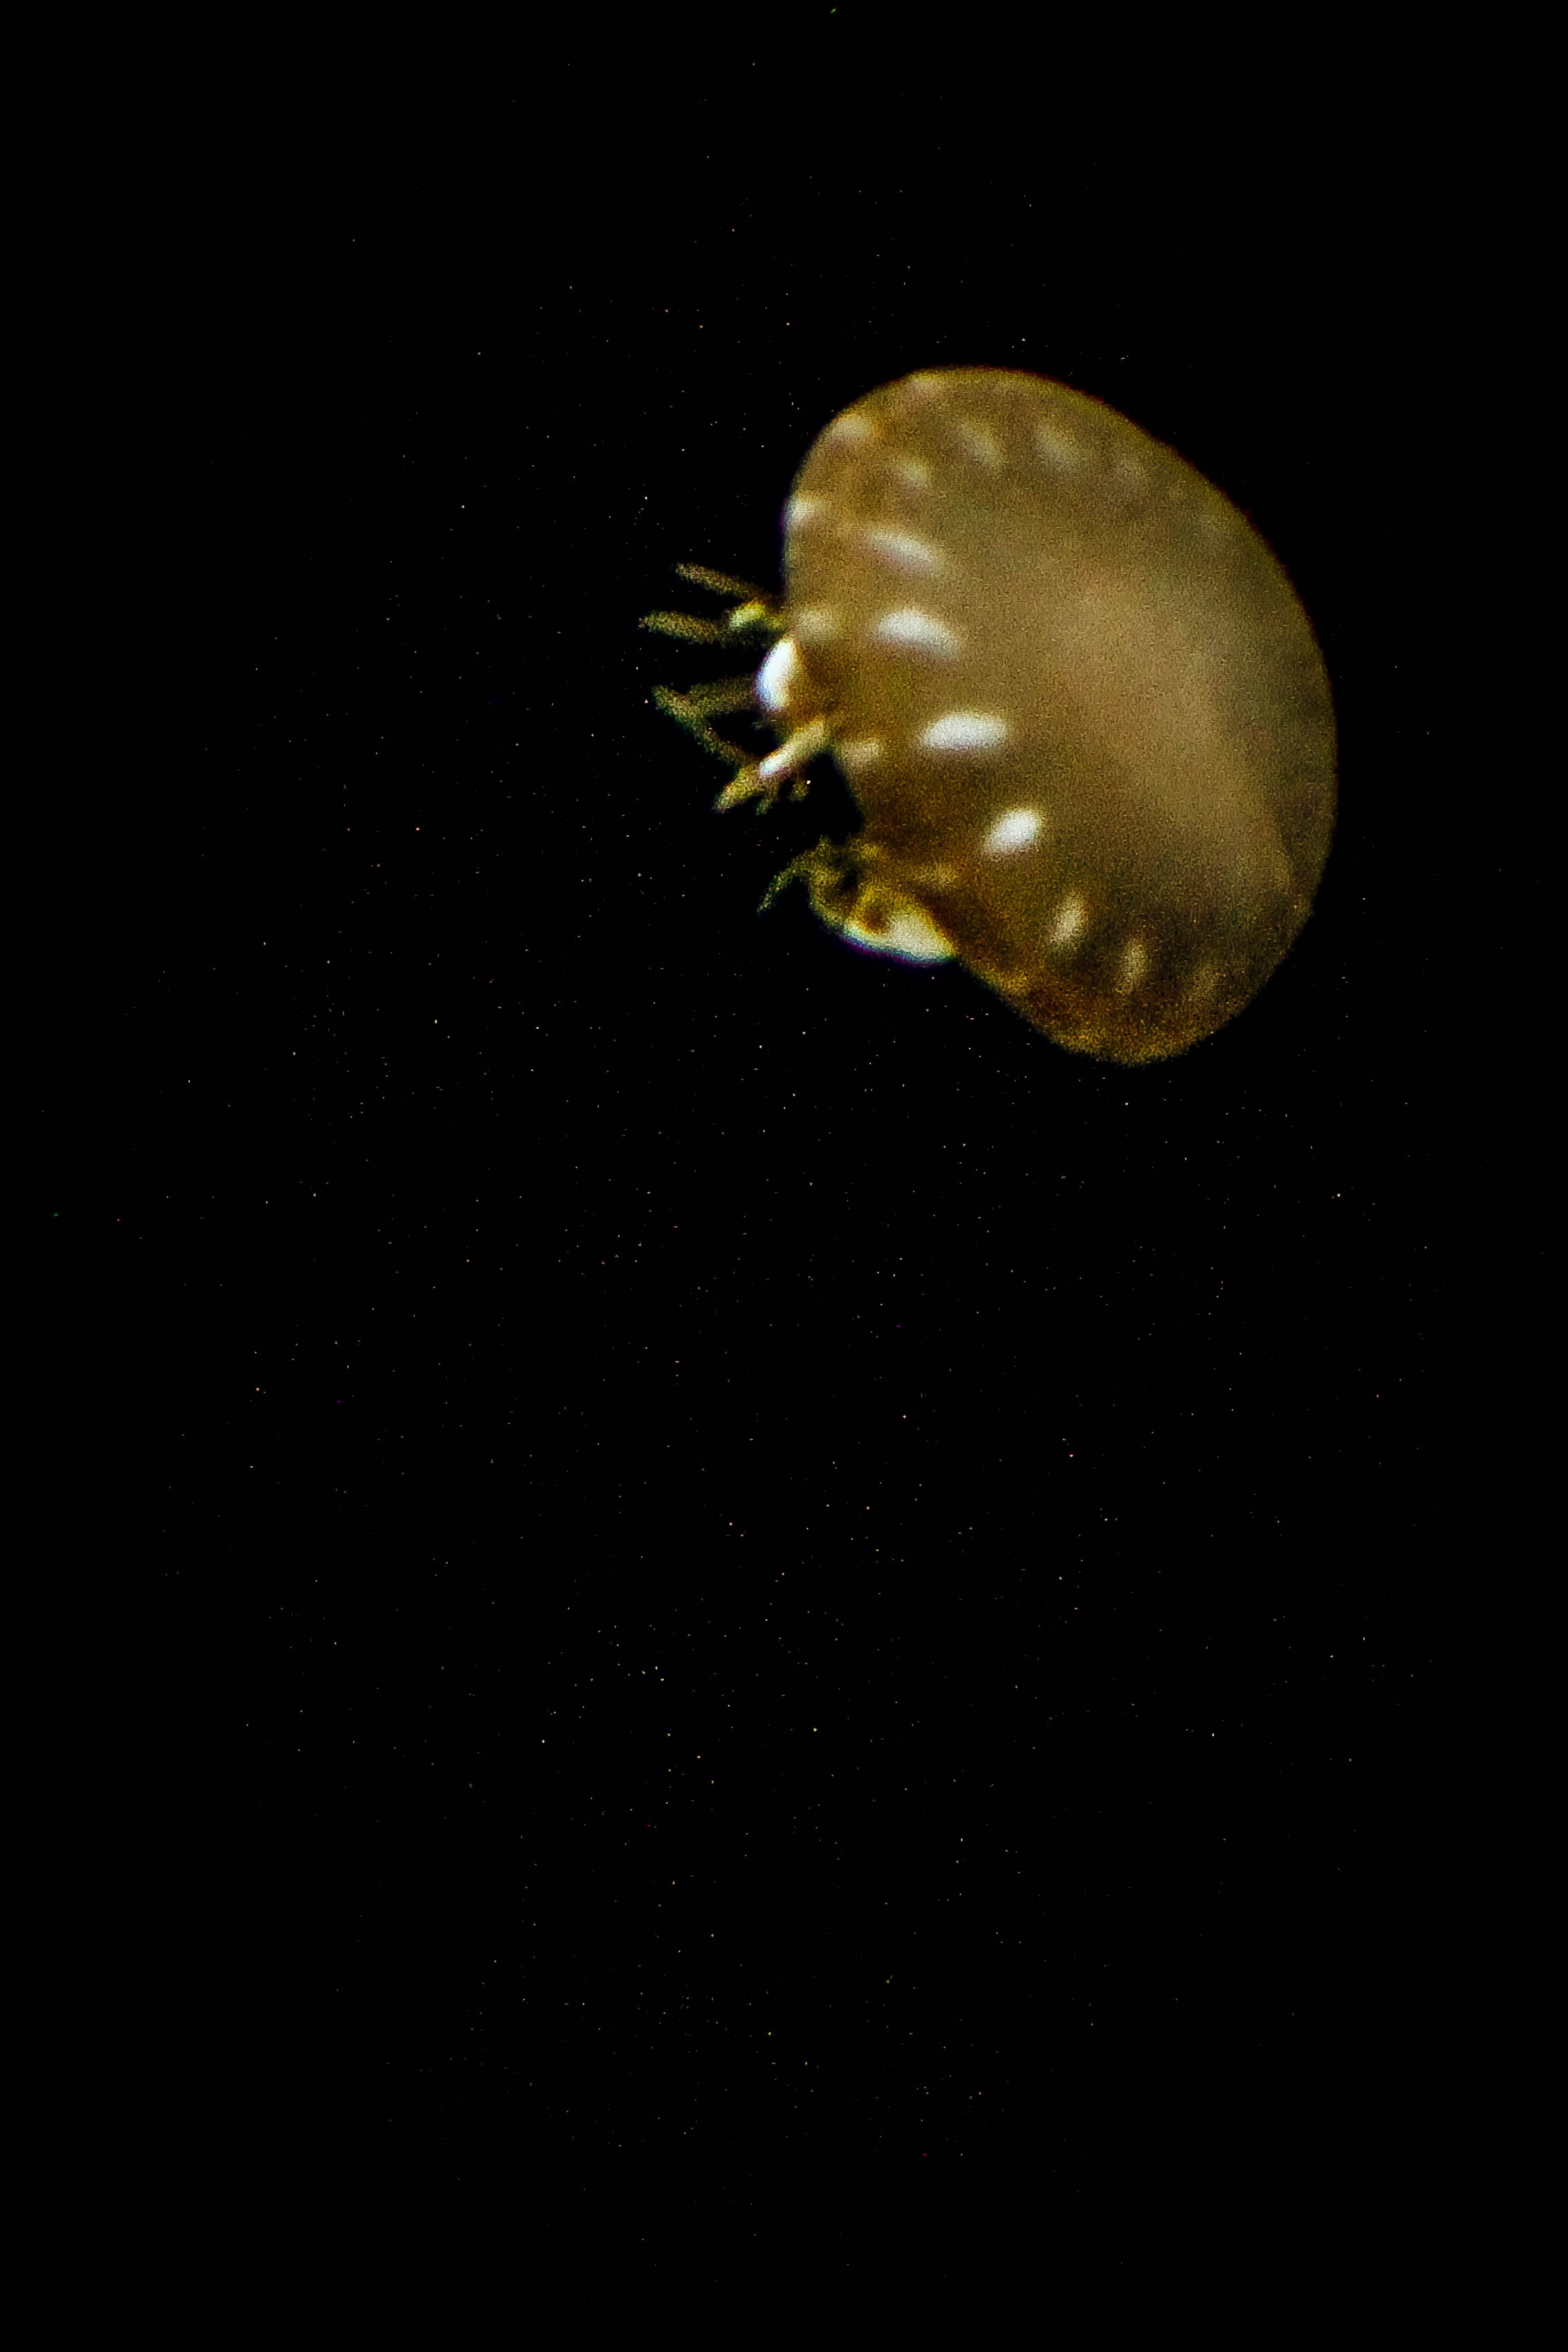
beach, sea, water, nature, sand, ocean, biology, darkness, jellyfish, blue, invertebrate, medusa, costa, macro photography, marine invertebrates